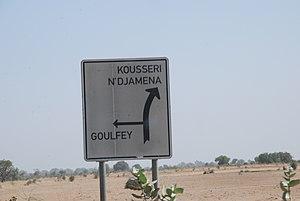
Panneau de signalisation situé dans le nord du Cameroun et indiquant les villages du nord et le Tchad This is an image with the theme ""Africa on the Move or Transport"" from: Cameroon"
Goulfey est une commune du Cameroun située dans la région de l'Extrême-Nord et le département du Logone-et-Chari, à proximité de la frontière avec le Tchad.